Morrison Hershfield

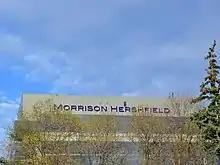
Morrison Hershfield in Markham

Morrison Hershfield is a professional services firm, subsidiary of Stantec since Jan 2024, providing engineering and management consulting services in the areas of energy and